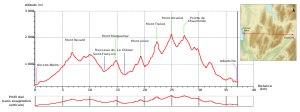
Le massif des Bauges, ou plus communément les Bauges, est un massif montagneux calcaire des préalpes françaises du nord, se situant à cheval sur les départements de la Savoie et de la Haute-Savoie et culminant à plus de 2 200 mètres d'altitude.